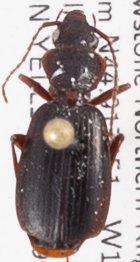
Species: Cymindis cribricollis
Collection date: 2019-07-24
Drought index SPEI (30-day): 0.03
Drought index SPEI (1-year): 0.47
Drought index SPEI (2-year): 1.45